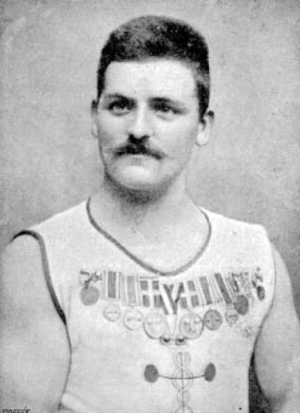
Sommer-OL 1896 / Nationer / Danmarks deltagelse
Stud.polyt. Viggo Jensen, Danmarks første guldmedaljevinder ved de olympiske lege.
Sommer-OL 1896, formelt Den I Olympiades Lege, var det første sommer-OL i moderne tid, de første lege siden den romerske kejser Theodosius I forbød de antikke olympiske lege i 393 e.Kr., som led i en kristen kampagne mod hedenskab.